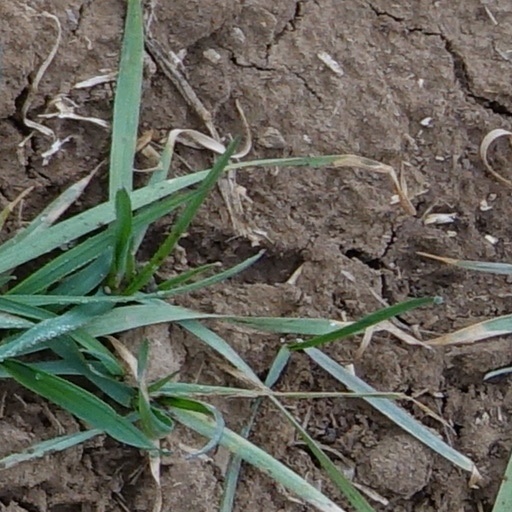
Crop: wheat